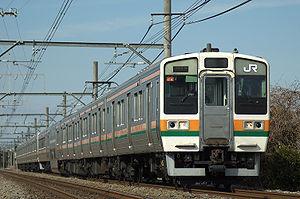
La ligne principale Tōhoku est une ligne de train japonaise exploitée par la JR East. Cette ligne relie actuellement Tōkyō à Morioka en passant par Sendai. Autrefois, la ligne allait jusqu'à Aomori. La partie Morioka - Aomori a été transférée à d'autres compagnies lors du prolongement de la ligne Shinkansen Tōhoku sur ce même tronçon. La ligne suit la plupart du temps la ligne Shinkansen Tōhoku.